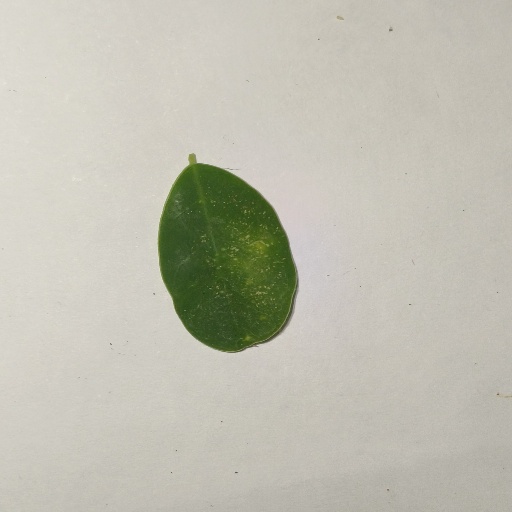
Species: Sojina
Leaf condition: Healthy Leaf